Foster Furcolo

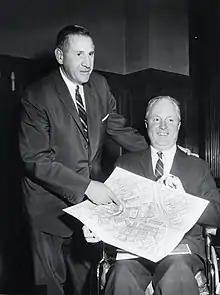
Furcolo and Boston Mayor John F. Collins holding plans for Government Center

Furcolo was an influential figure in the development of Boston's Government Center area as a nexus of local, federal and state offices. He was the first to propose that a federal office building planned for the Back Bay area of the city instead become part of a major redevelopment effort in the declining Scollay Square neighborhood. The effort was primarily spearheaded by Boston Mayors John B. Hynes and John F. Collins, but Furcolo was a regular presence moving the Government Center proposals forward and supporting them at the state level. Using the pseudonym John Foster, in 1957 Furcolo published a comic novel, "Let George Do It!", about a campaign for a state legislature seat.